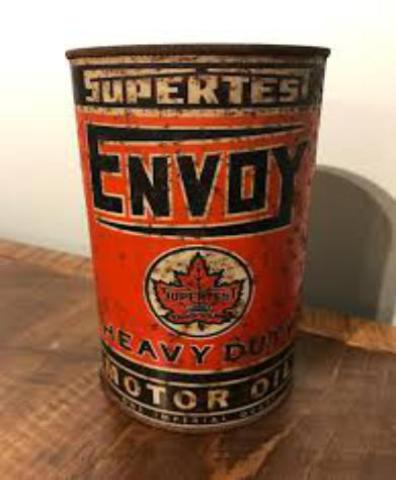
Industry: Transportation